HC Rabotnichki

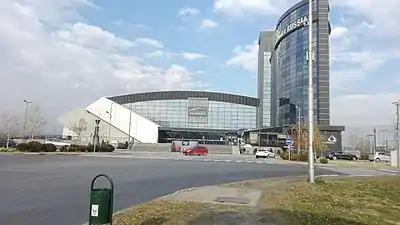
Sandanski Arena Hotel and Spa

HC Rabotnichki plays its League Matches at Jane Sandanski Arena. Jane Sandanski Arena is an indoor sports arena located in the Aerodrom Municipality of Skopje. The arena has a capacity of 7,500. It is named after the revolutionary Jane Sandanski. The sports complex includes a 5-star hotel with a spa center, swimming pool and a sky bar. Tennis courts, fitness center and clubs headquarters are within the sports complex. Sports Centre Jane Sandanski also has an aerobics center, tennis and table tennis courts, playground for children and exclusive HUMMEL sports store and fan shop.